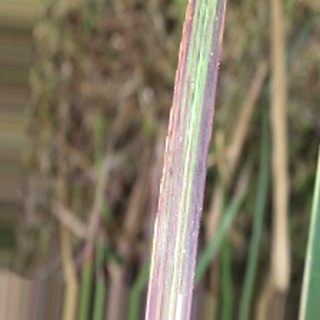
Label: sugarcane_bacterial_blight